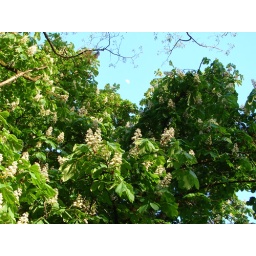
The horse chesnut tree in bloom.